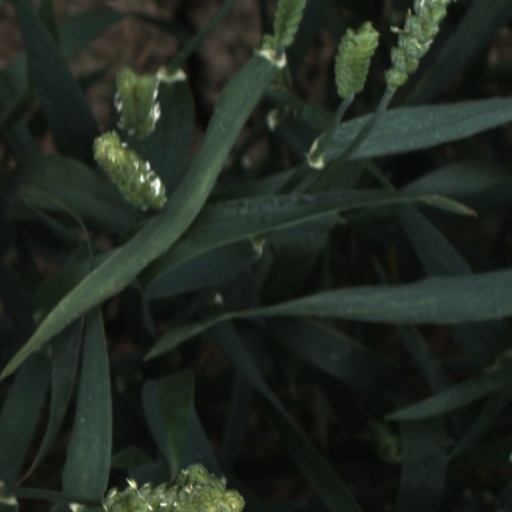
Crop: wheat